Shaynna Blaze

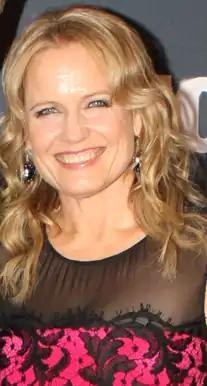
Blaze at the Foxtel Launch Event, February 2013

Shaynna Blaze (born 2 April 1963) is an Australian interior designer, television personality, writer and former singer. She is best known for her work as a co-host on "Selling Houses Australia" (2008–2020) and a judge on "The Block" (2012–present). In 2021 she won "Celebrity Apprentice Australia". In early 2024, Blaze released her debut single "Warrior."